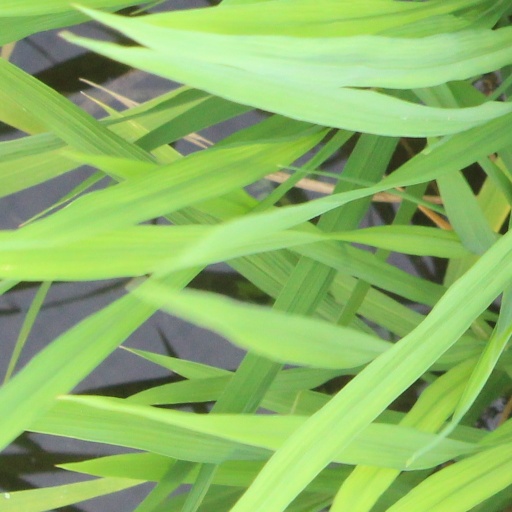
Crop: rice